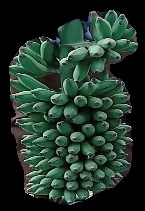
Variety: elakki-bale
Grade: grade1